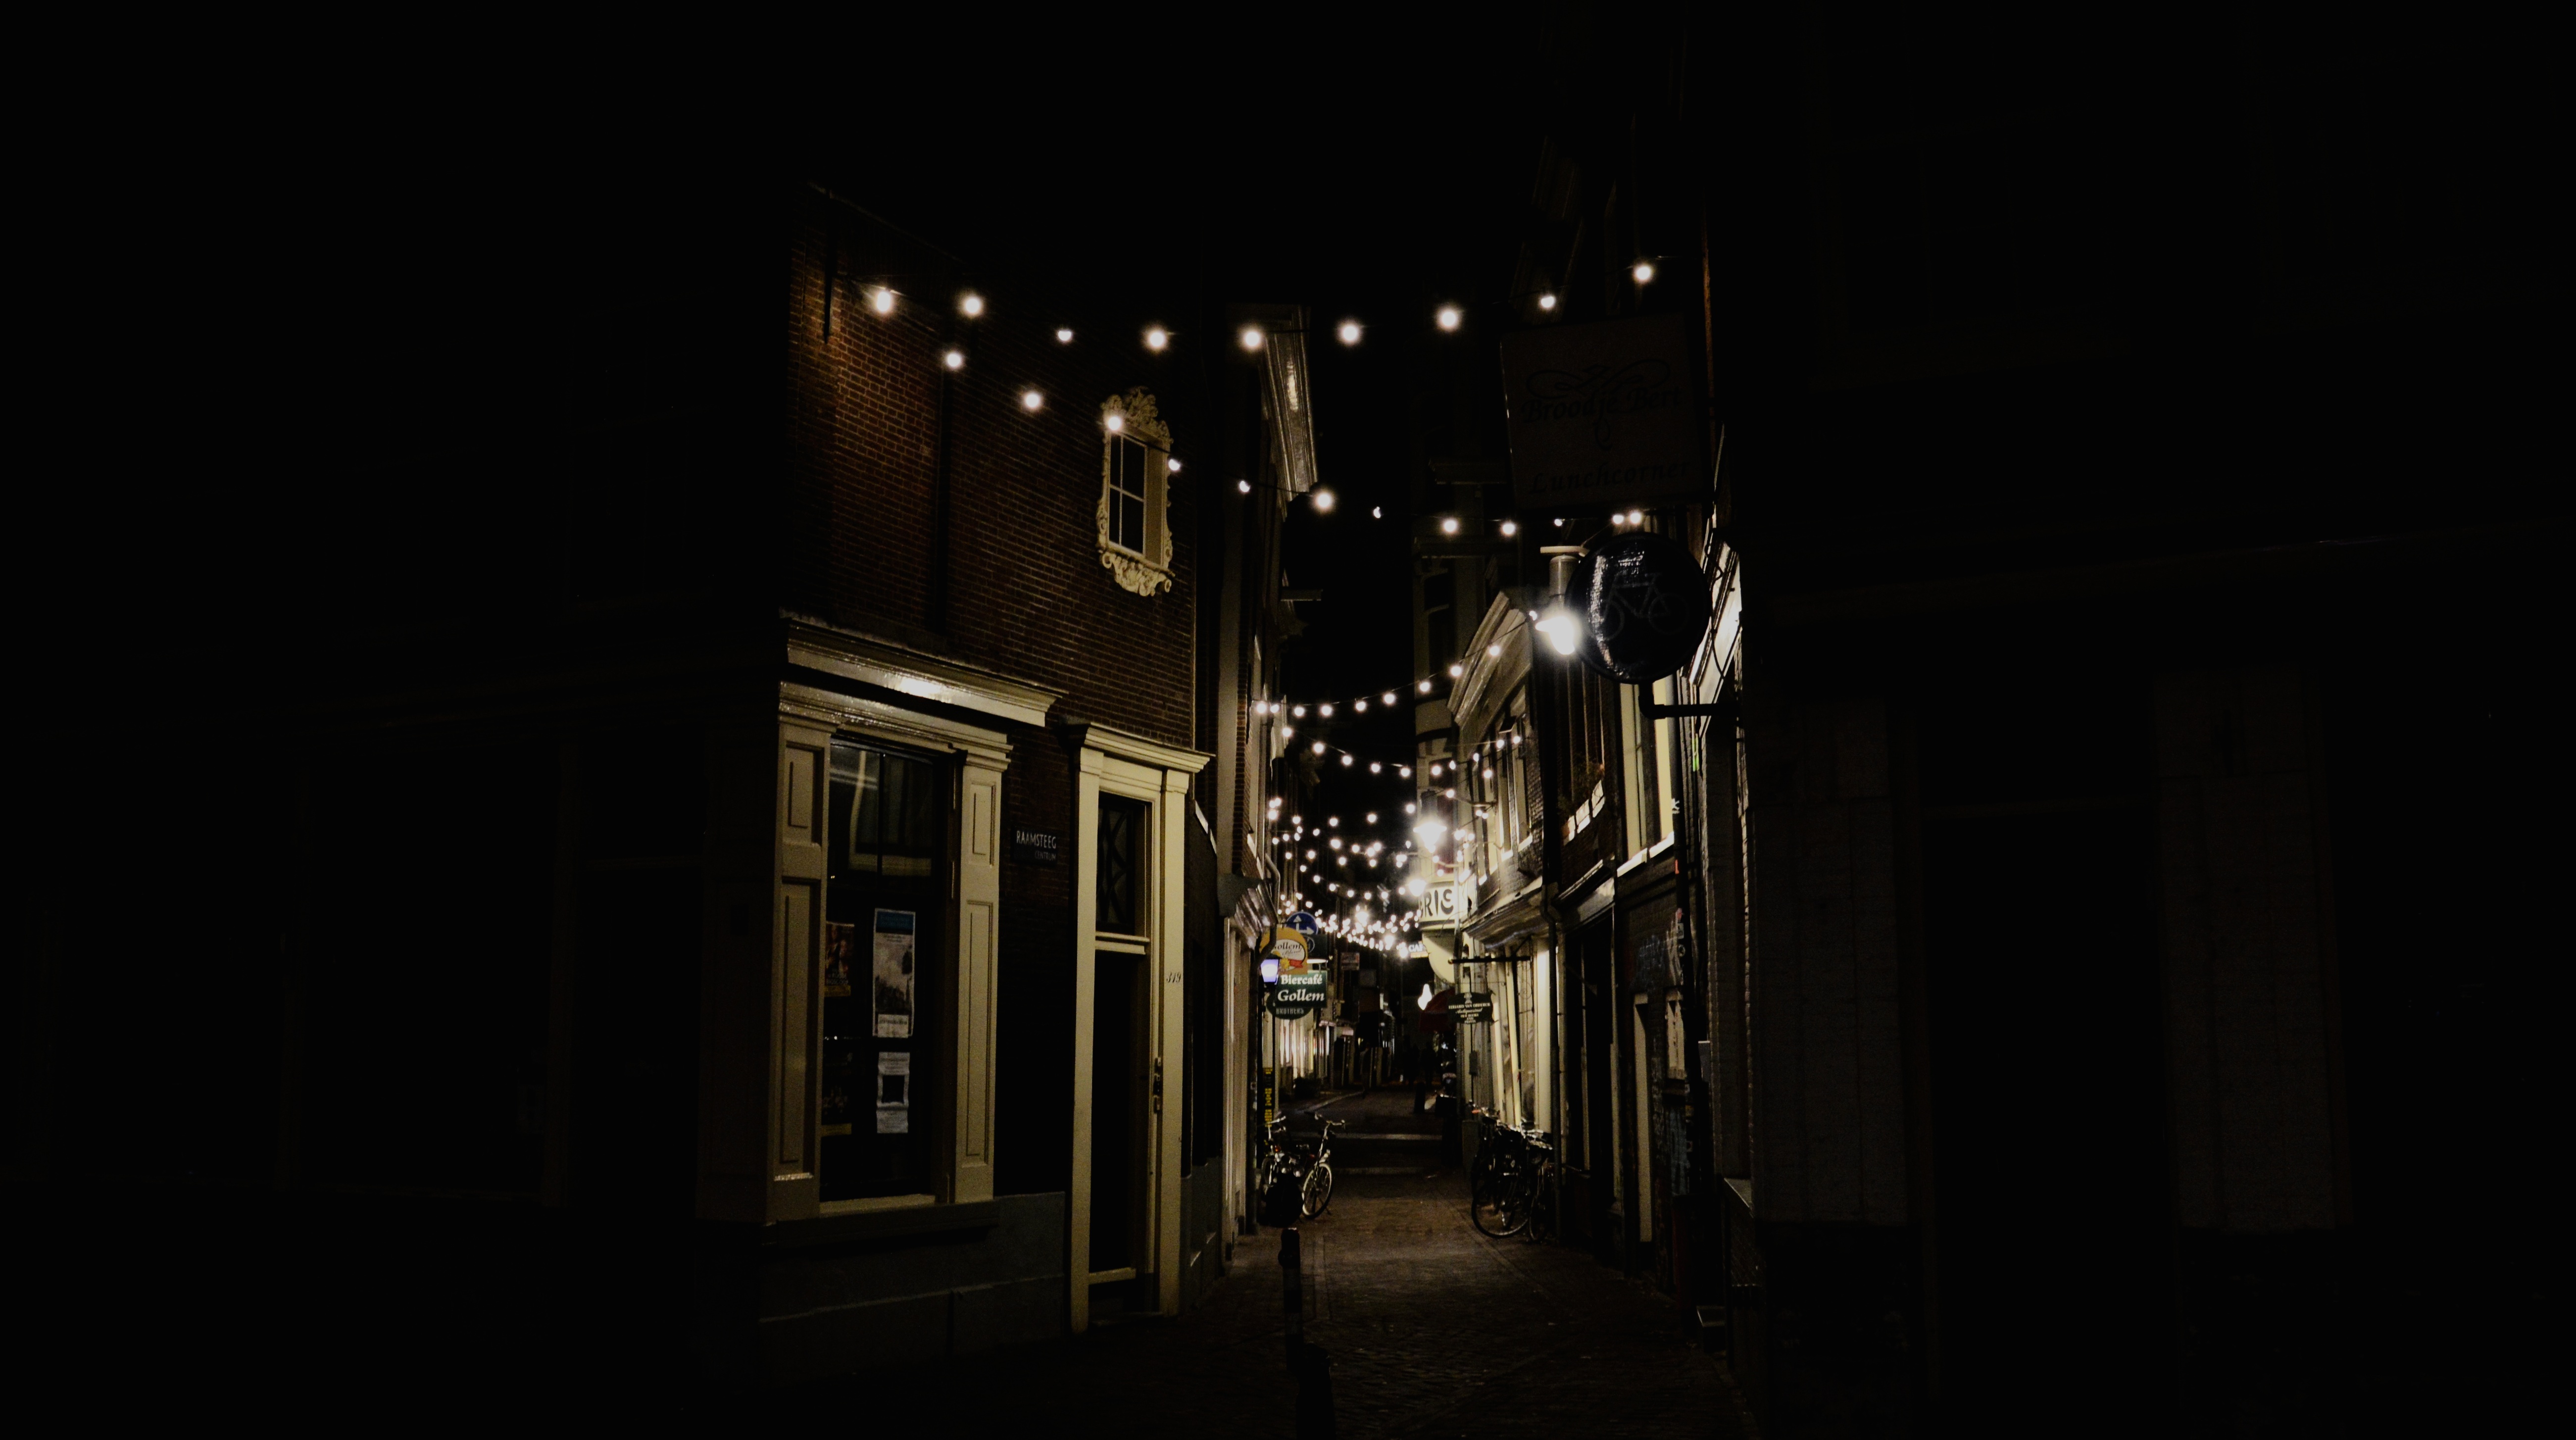
light, night, evening, darkness, street light, lighting, light fixture, midnight